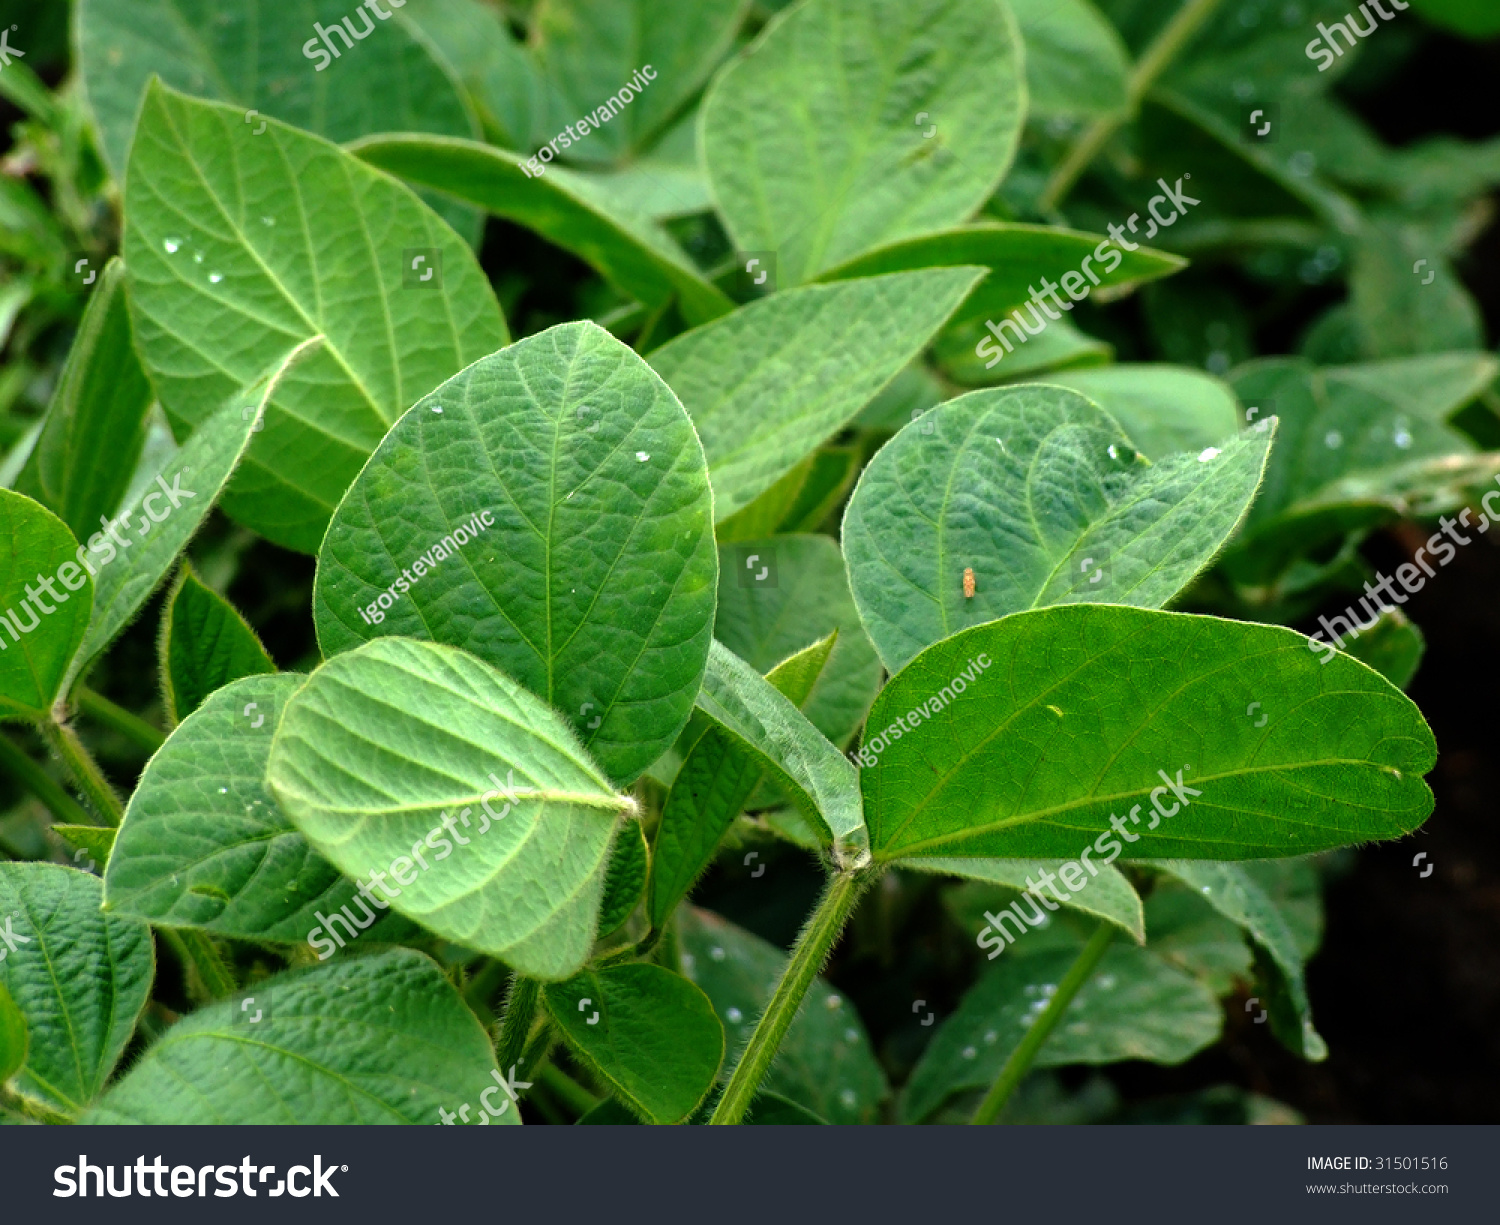
Labels: Soyabean leaf, Soyabean leaf, Soyabean leaf, Soyabean leaf, Soyabean leaf